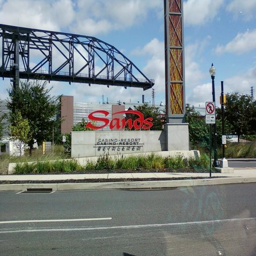
street view of the sands